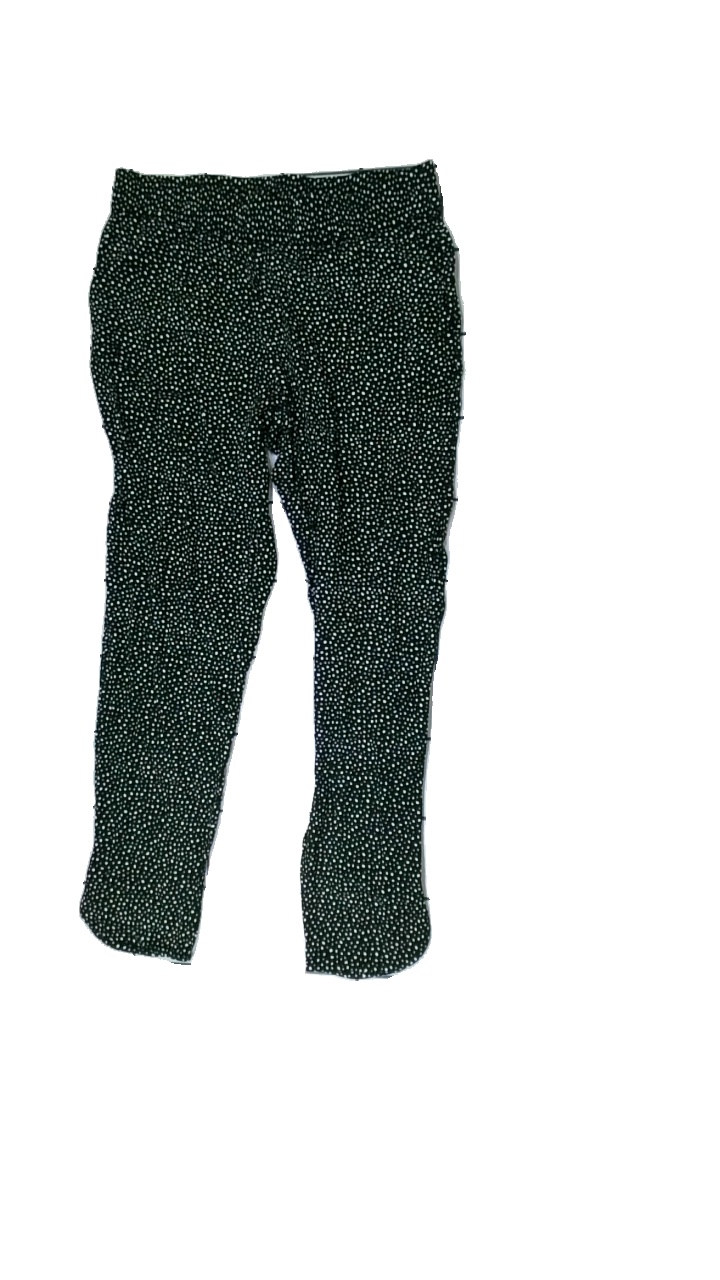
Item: Trousers (Ladies)
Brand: Kappahl
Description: Black trousers with dots
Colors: Black, White
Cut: Regular
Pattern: Dots
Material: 100% Viscose
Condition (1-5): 5
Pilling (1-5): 5
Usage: Reuse
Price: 50-100